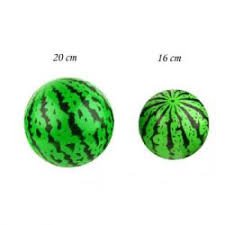
Label: Watermelon